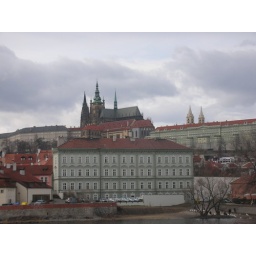
In the background, at the top of the hill is the largest castle in the world.